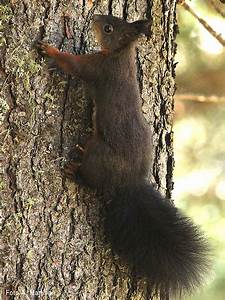
Label: squirrel